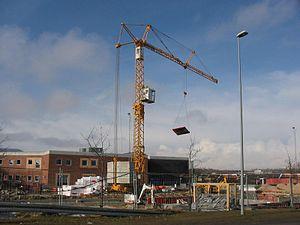
Une grue est un appareil de levage et de manutention réservé aux lourdes charges. Cet engin de levage est construit de manière différente selon son utilisation